Tai Tham script

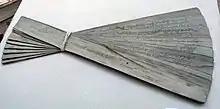
A palm-leaf manuscript written in Tai Tham script. Collection of the Museum of Ethnology, Minzu University of China.

Most of the script is recorded on palm-leaf manuscripts, many of which were destroyed during the 'Thaification' purges of the 1930s; contemporaneously this period of Thai nationalisation also ended its use as the primary written language in Northern Thailand. Although no longer in use in Isan, the alphabet is enjoying a resurgence in Northern Thailand, and is still used as the primary written script for the Tai Lü and Tai Khün languages spoken in the 'Golden Triangle' where Thailand, Laos, Burma and southern China meet. Its use is rather limited to the long-term monks in Laos and most materials published today are in the modern Lao script.